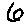
Label: 6